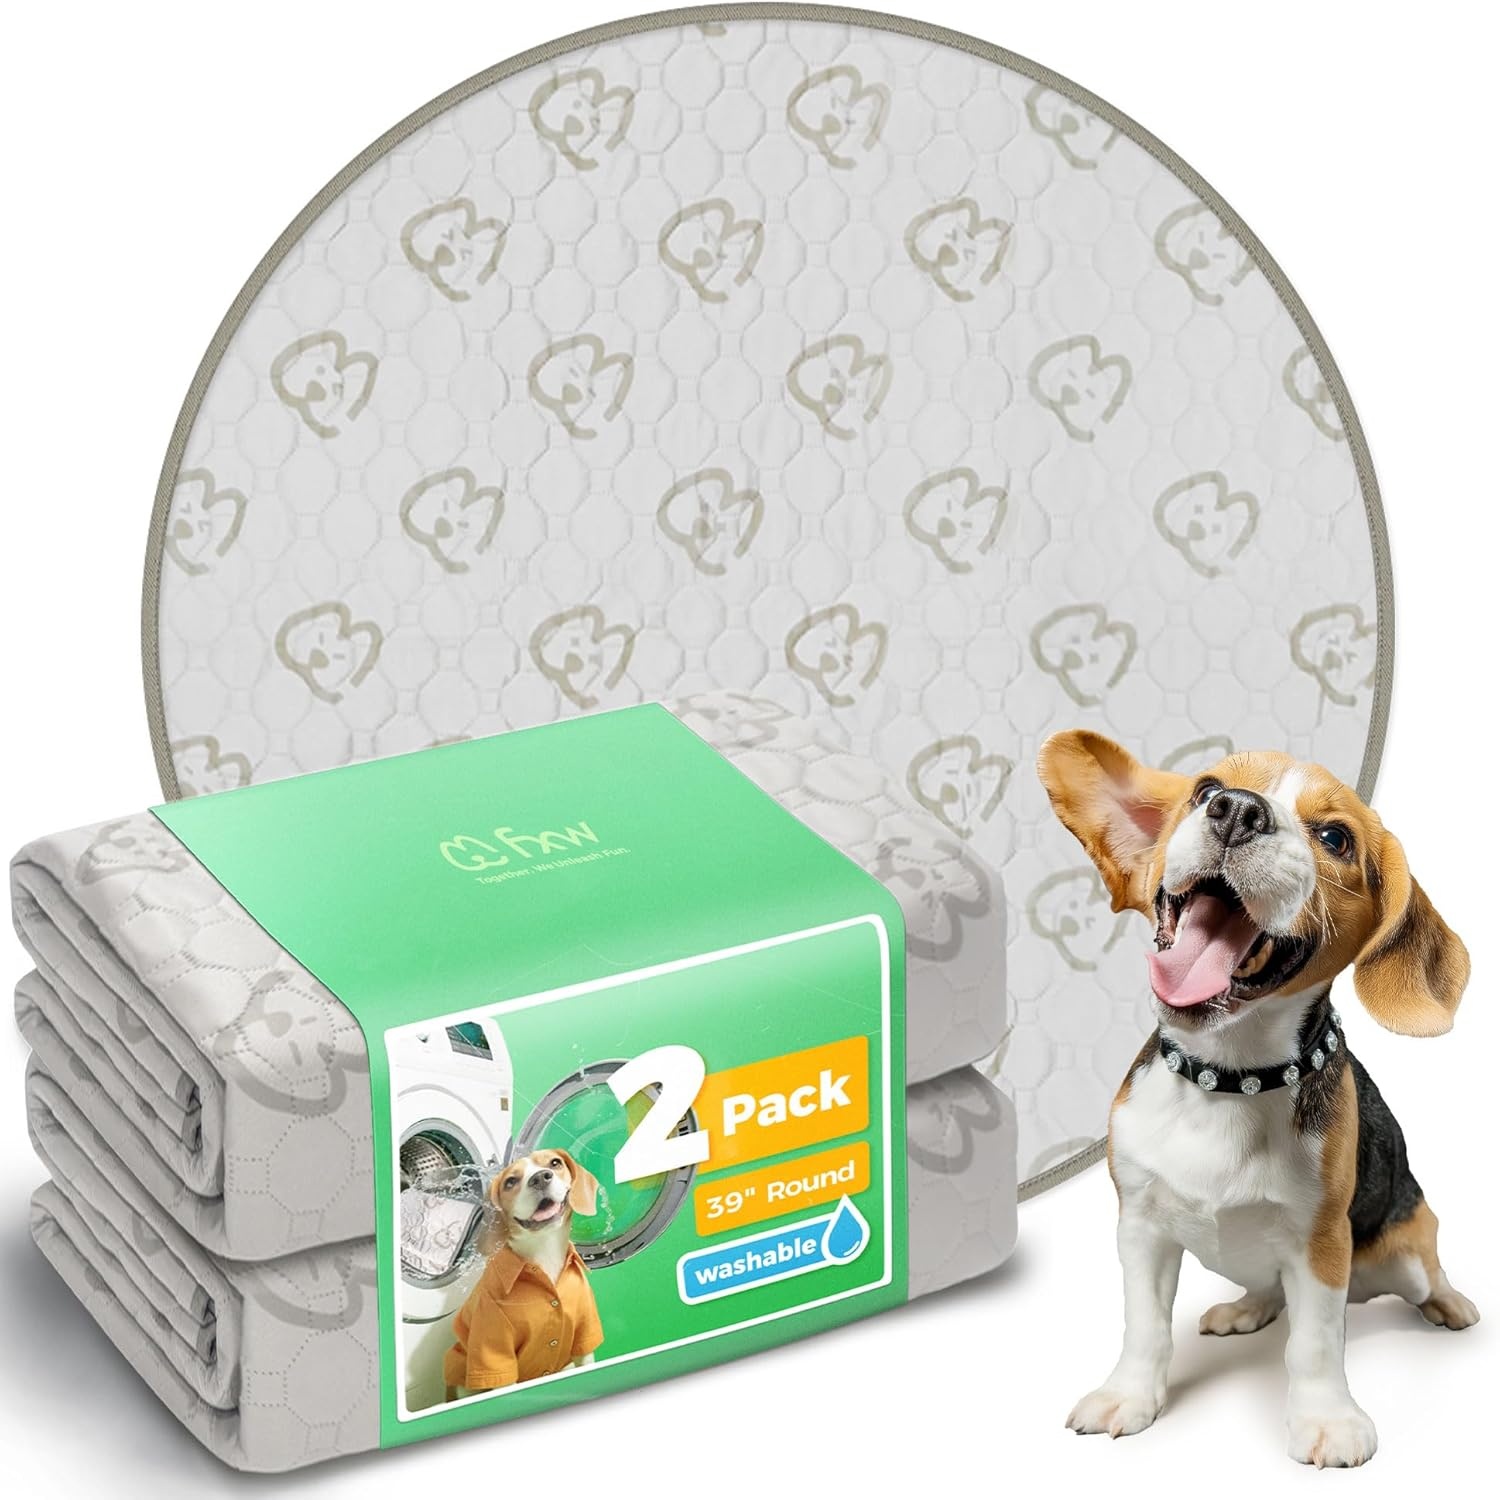
FXW Washable Pee Pads for Dogs, Puppy Pads with Super Absorbent, Specifically Designed for Whelping Box, 39" Round, Khaki, 2 Packs
Brand: FXW
Overview Brand : FXW Material : Polyester Color : Khaki Product Dimensions : 39"L x 39"W Product Care Instructions : Air Dry, Machine Wash About this item Super Absorbent: Our dog pad absorbs up to 2L of liquid with a thick, heavyweight cotton layer — perfect as a dog playpen mat to keep your pup’s space clean and dry all day. Waterproof Shield: This dog mat features a waterproof TPU layer that locks in liquid and stops leaks. Use it as a wee pad to protect floors and furniture from accidents. Over 100x Reusable & Eco-friendly: Our puppy mats are machine washable and built to last over 100 uses. These reusable puppy pads for dogs are an eco-friendly, cost-saving choice — our dog training pad costs 5 times less per use than disposables. Perfect Fit for FXW Dog Playpens & Crates: Our Dog Pee Pads are specially designed to fit FXW dog playpens in all shapes — square, rectangle, hexagon, octagon, and more. These versatile dog training pads and reusable puppy pads also work perfectly as crate pads, giving you flexible options for playpens, crates, and training areas. Premium Material & Anti-slip Design: Made from durable Polyester, our dog mats are soft and comfortable for your pup to rest on, while standing up to daily use. The anti-slip backing keeps the mat securely in place, even with playful puppies around.
Category: Animals & Pet Supplies > Pet Supplies > Dog Supplies > Dog Diaper Pads & Liners